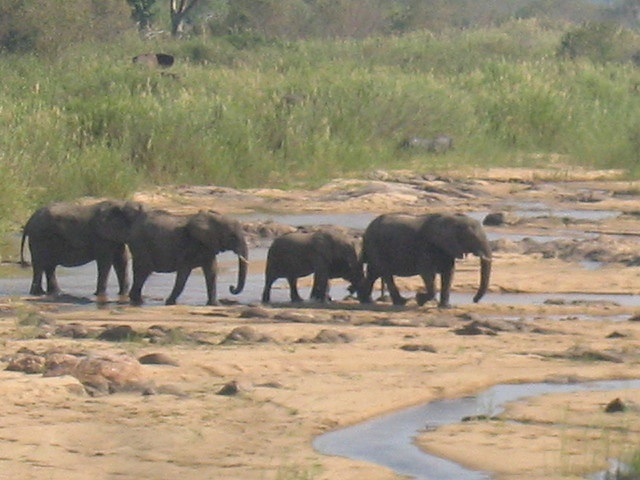
A herd of elephants crossing a dry river bed.
four elephants in a line walking across some pools of water
Four elephants walking in a line through dirt and water.
A family of elephants walks passed shallow water.
A herd of elephants walking through swampy marsh lands.